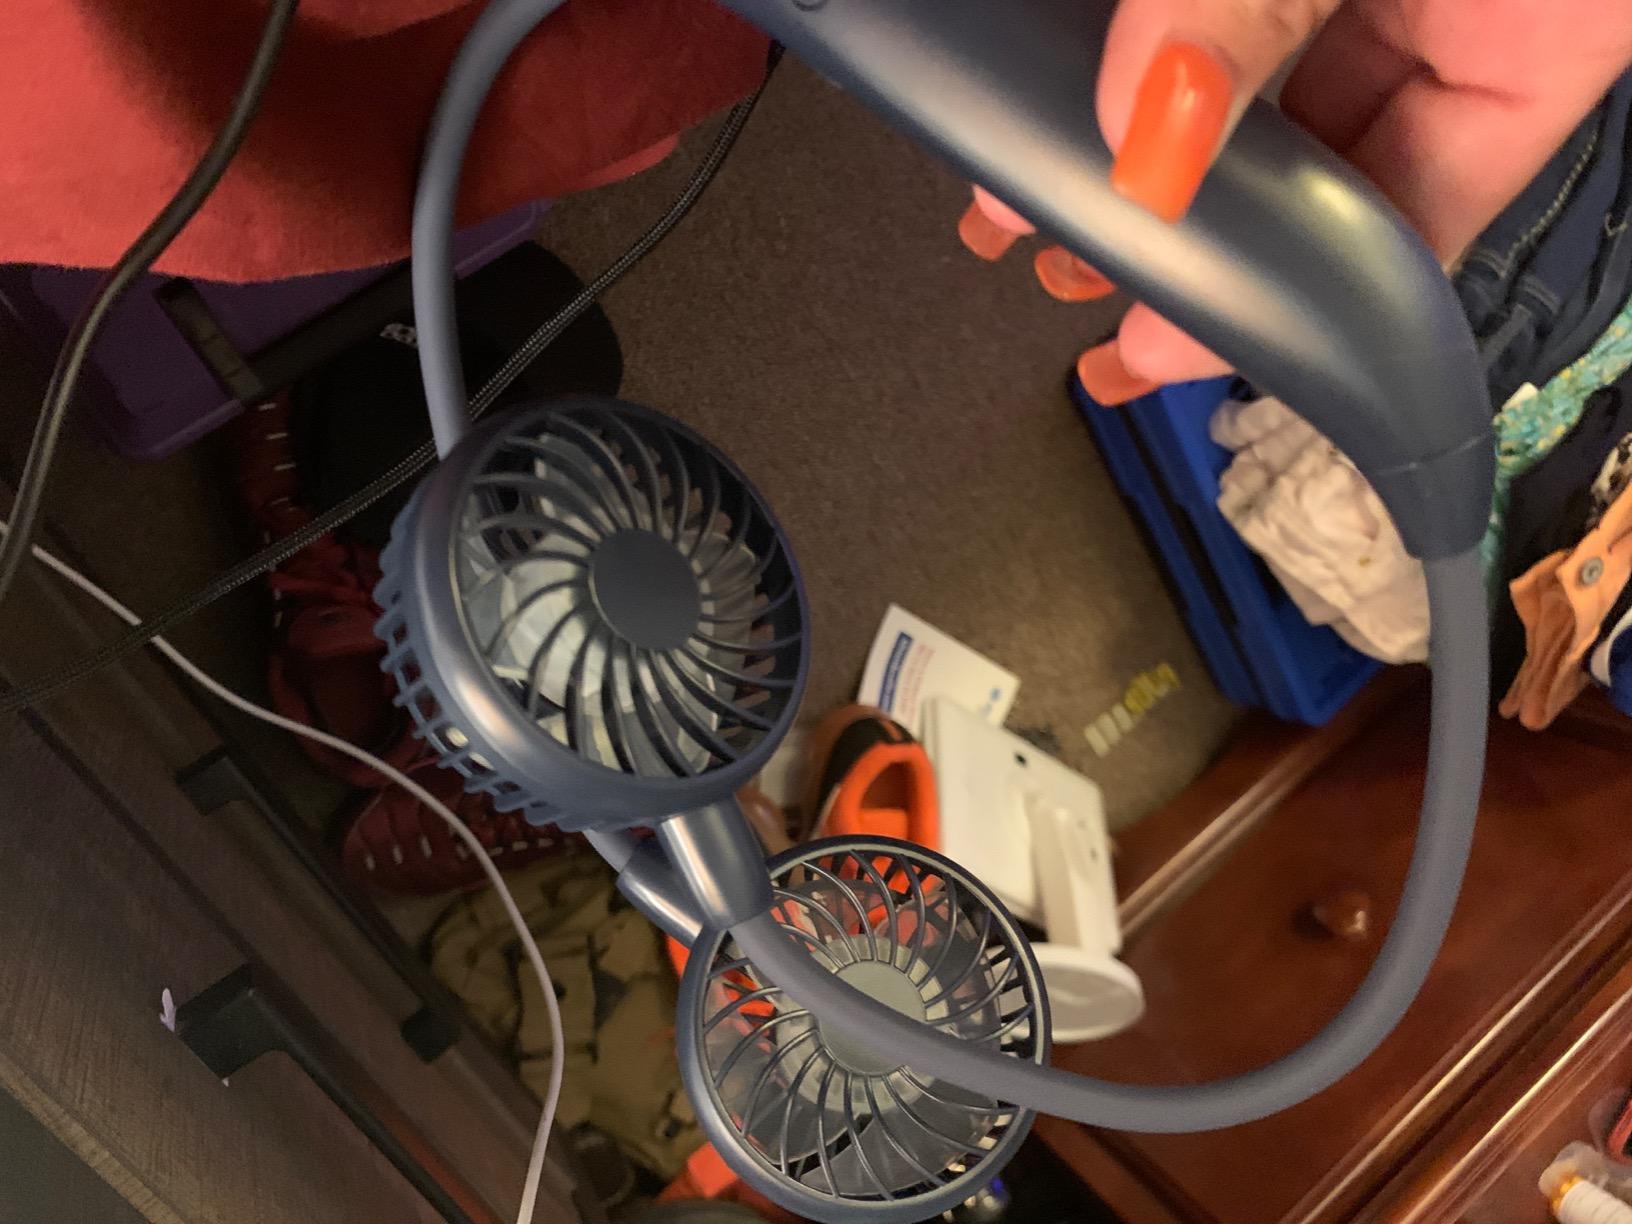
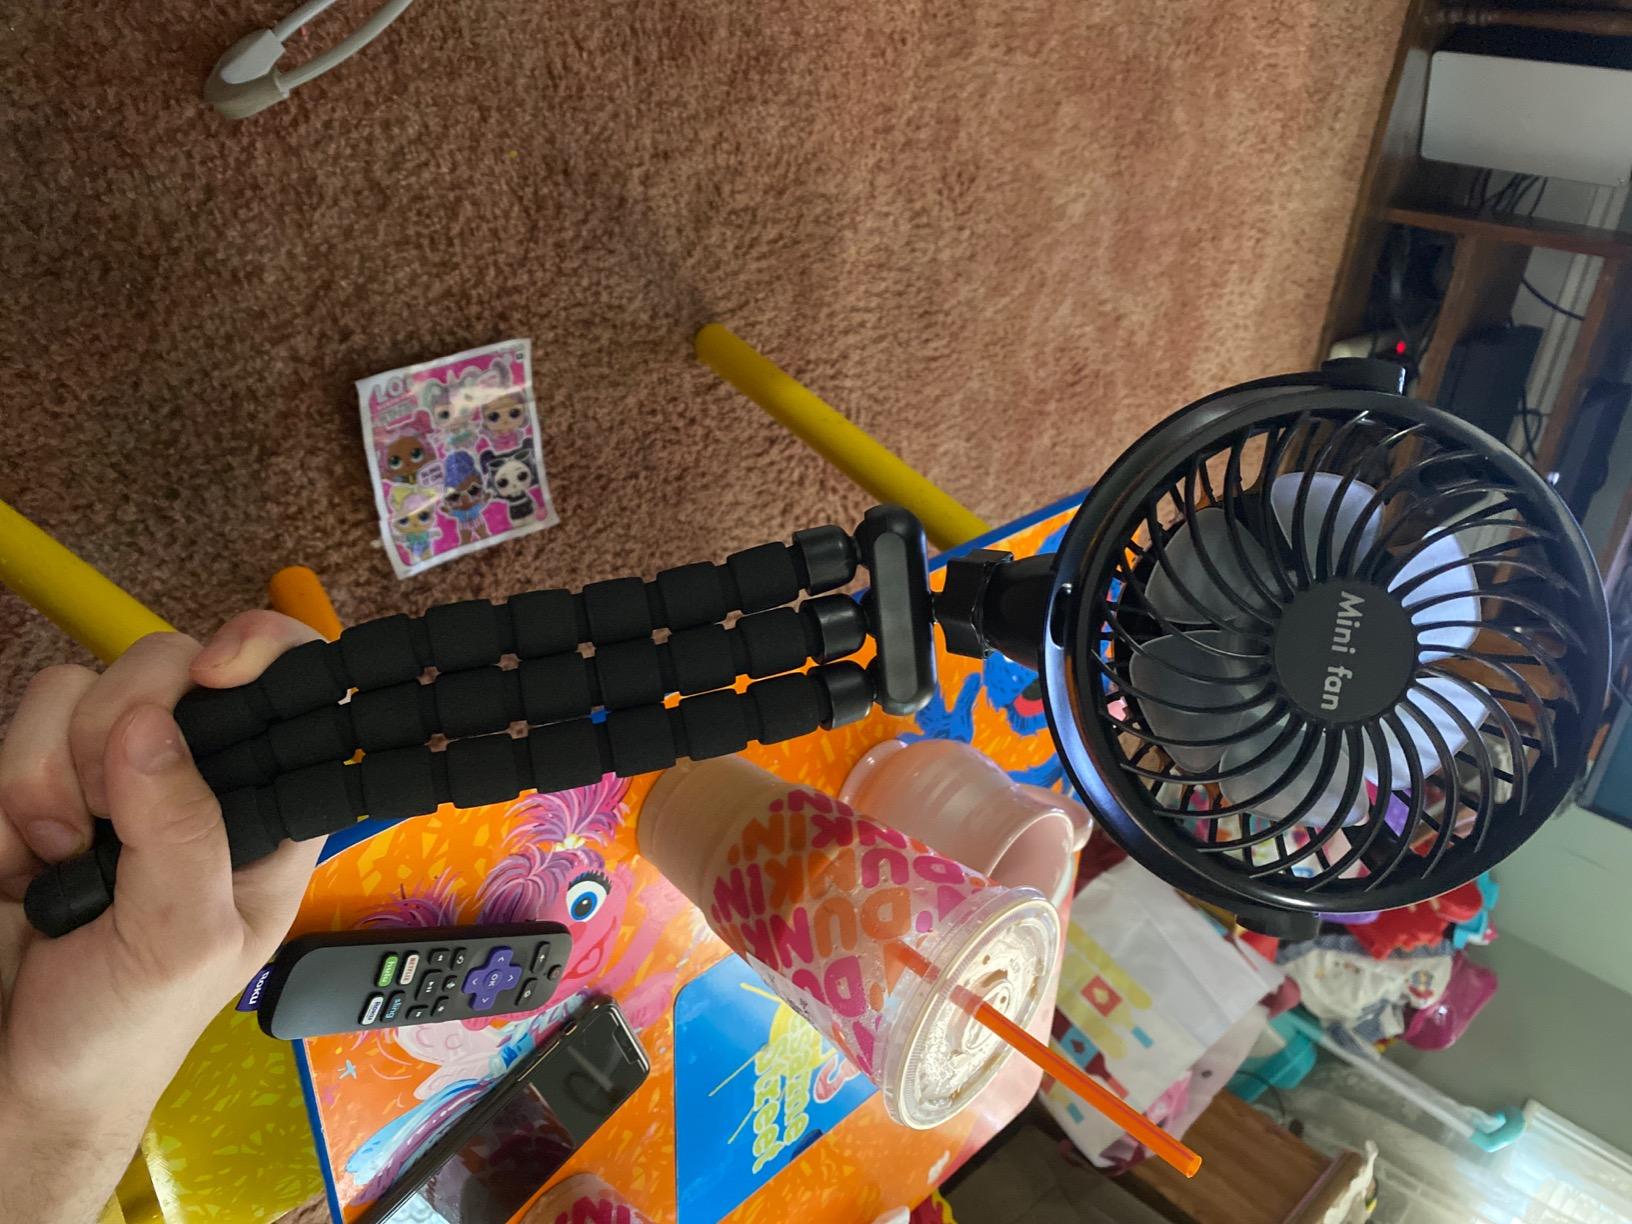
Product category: fan
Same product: no